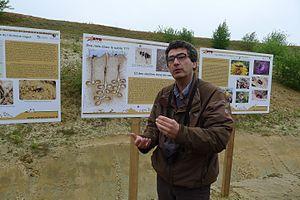
Carrière de Hamel, protection des abeilles sauvages
Le Conseil scientifique de l’environnement Nord - Pas-de-Calais est une association loi de 1901 de la région Nord-Pas-de-Calais ayant pour objet d'apporter avis et conseils dans le domaine de l'environnement régional et de promouvoir la recherche scientifique sur les thématiques environnementales au sens large.